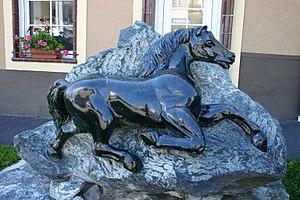
La serpentinite est une roche métamorphique constituée en grande partie de serpentine. Elle doit son nom à son aspect semblable à celui d'écailles et à une sensation particulière au toucher, qui ont pu évoquer la peau d'un serpent.